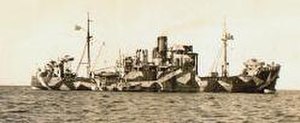
Minestryger / Udstyr og fremgangsmåder / Sperbrecher
Sperrbrecher 131 fra den tyske Kriegsmarine omkring 1943
En minestryger er en båd bygget til at kunne stryge minefelter til søs. Somme tider anvendes skibene også til udlægning af miner. Et minerydningsfartøj adskiller sig fra en minestryger ved at søge efter minerne med sonar og sprænge dem enkeltvis.